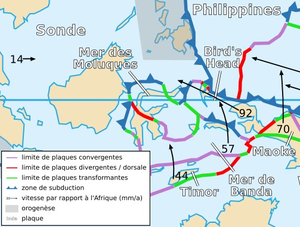
Carte de la plaque de la Mer des Moluques
La plaque de la mer des Moluques est une microplaque tectonique de la lithosphère de la planète Terre. Sa superficie est de 0,0103 stéradians. Elle est généralement associée à la plaque eurasienne.